Sabermetrics

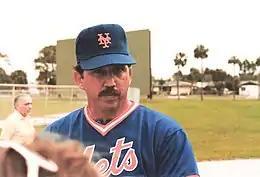
MLB advanced metrics pioneer Davey Johnson (in 1986)

Before Bill James popularized sabermetrics, Davey Johnson, then a second baseman playing for the early 1970s Baltimore Orioles of Major League Baseball (MLB), used an IBM System/360 at team owner Jerold Hoffberger's brewery to write a FORTRAN-based baseball computer simulation. In spite of his results, he was unable to persuade his manager Earl Weaver that he should bat second in the lineup. He wrote IBM BASIC programs to help him manage the Tidewater Tides, and after becoming manager of the New York Mets in 1984, he arranged for a team employee to write a dBASE II application to compile and store advanced metrics on team statistics. Craig R. Wright was another employee in MLB, working with the Texas Rangers in the early 1980s. During his time with the Rangers, he became known as the first front office employee in MLB history to work under the title "sabermetrician".